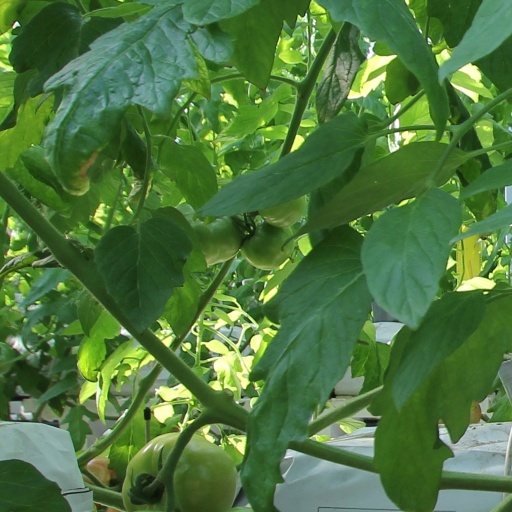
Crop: tomato